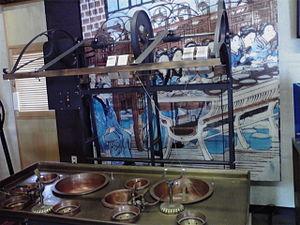
Le musée municipal de la soie d'Okaya est situé dans la ville d'Okaya dans le département de Nagano. Le musée est surnommé Silk Fact Okaya.